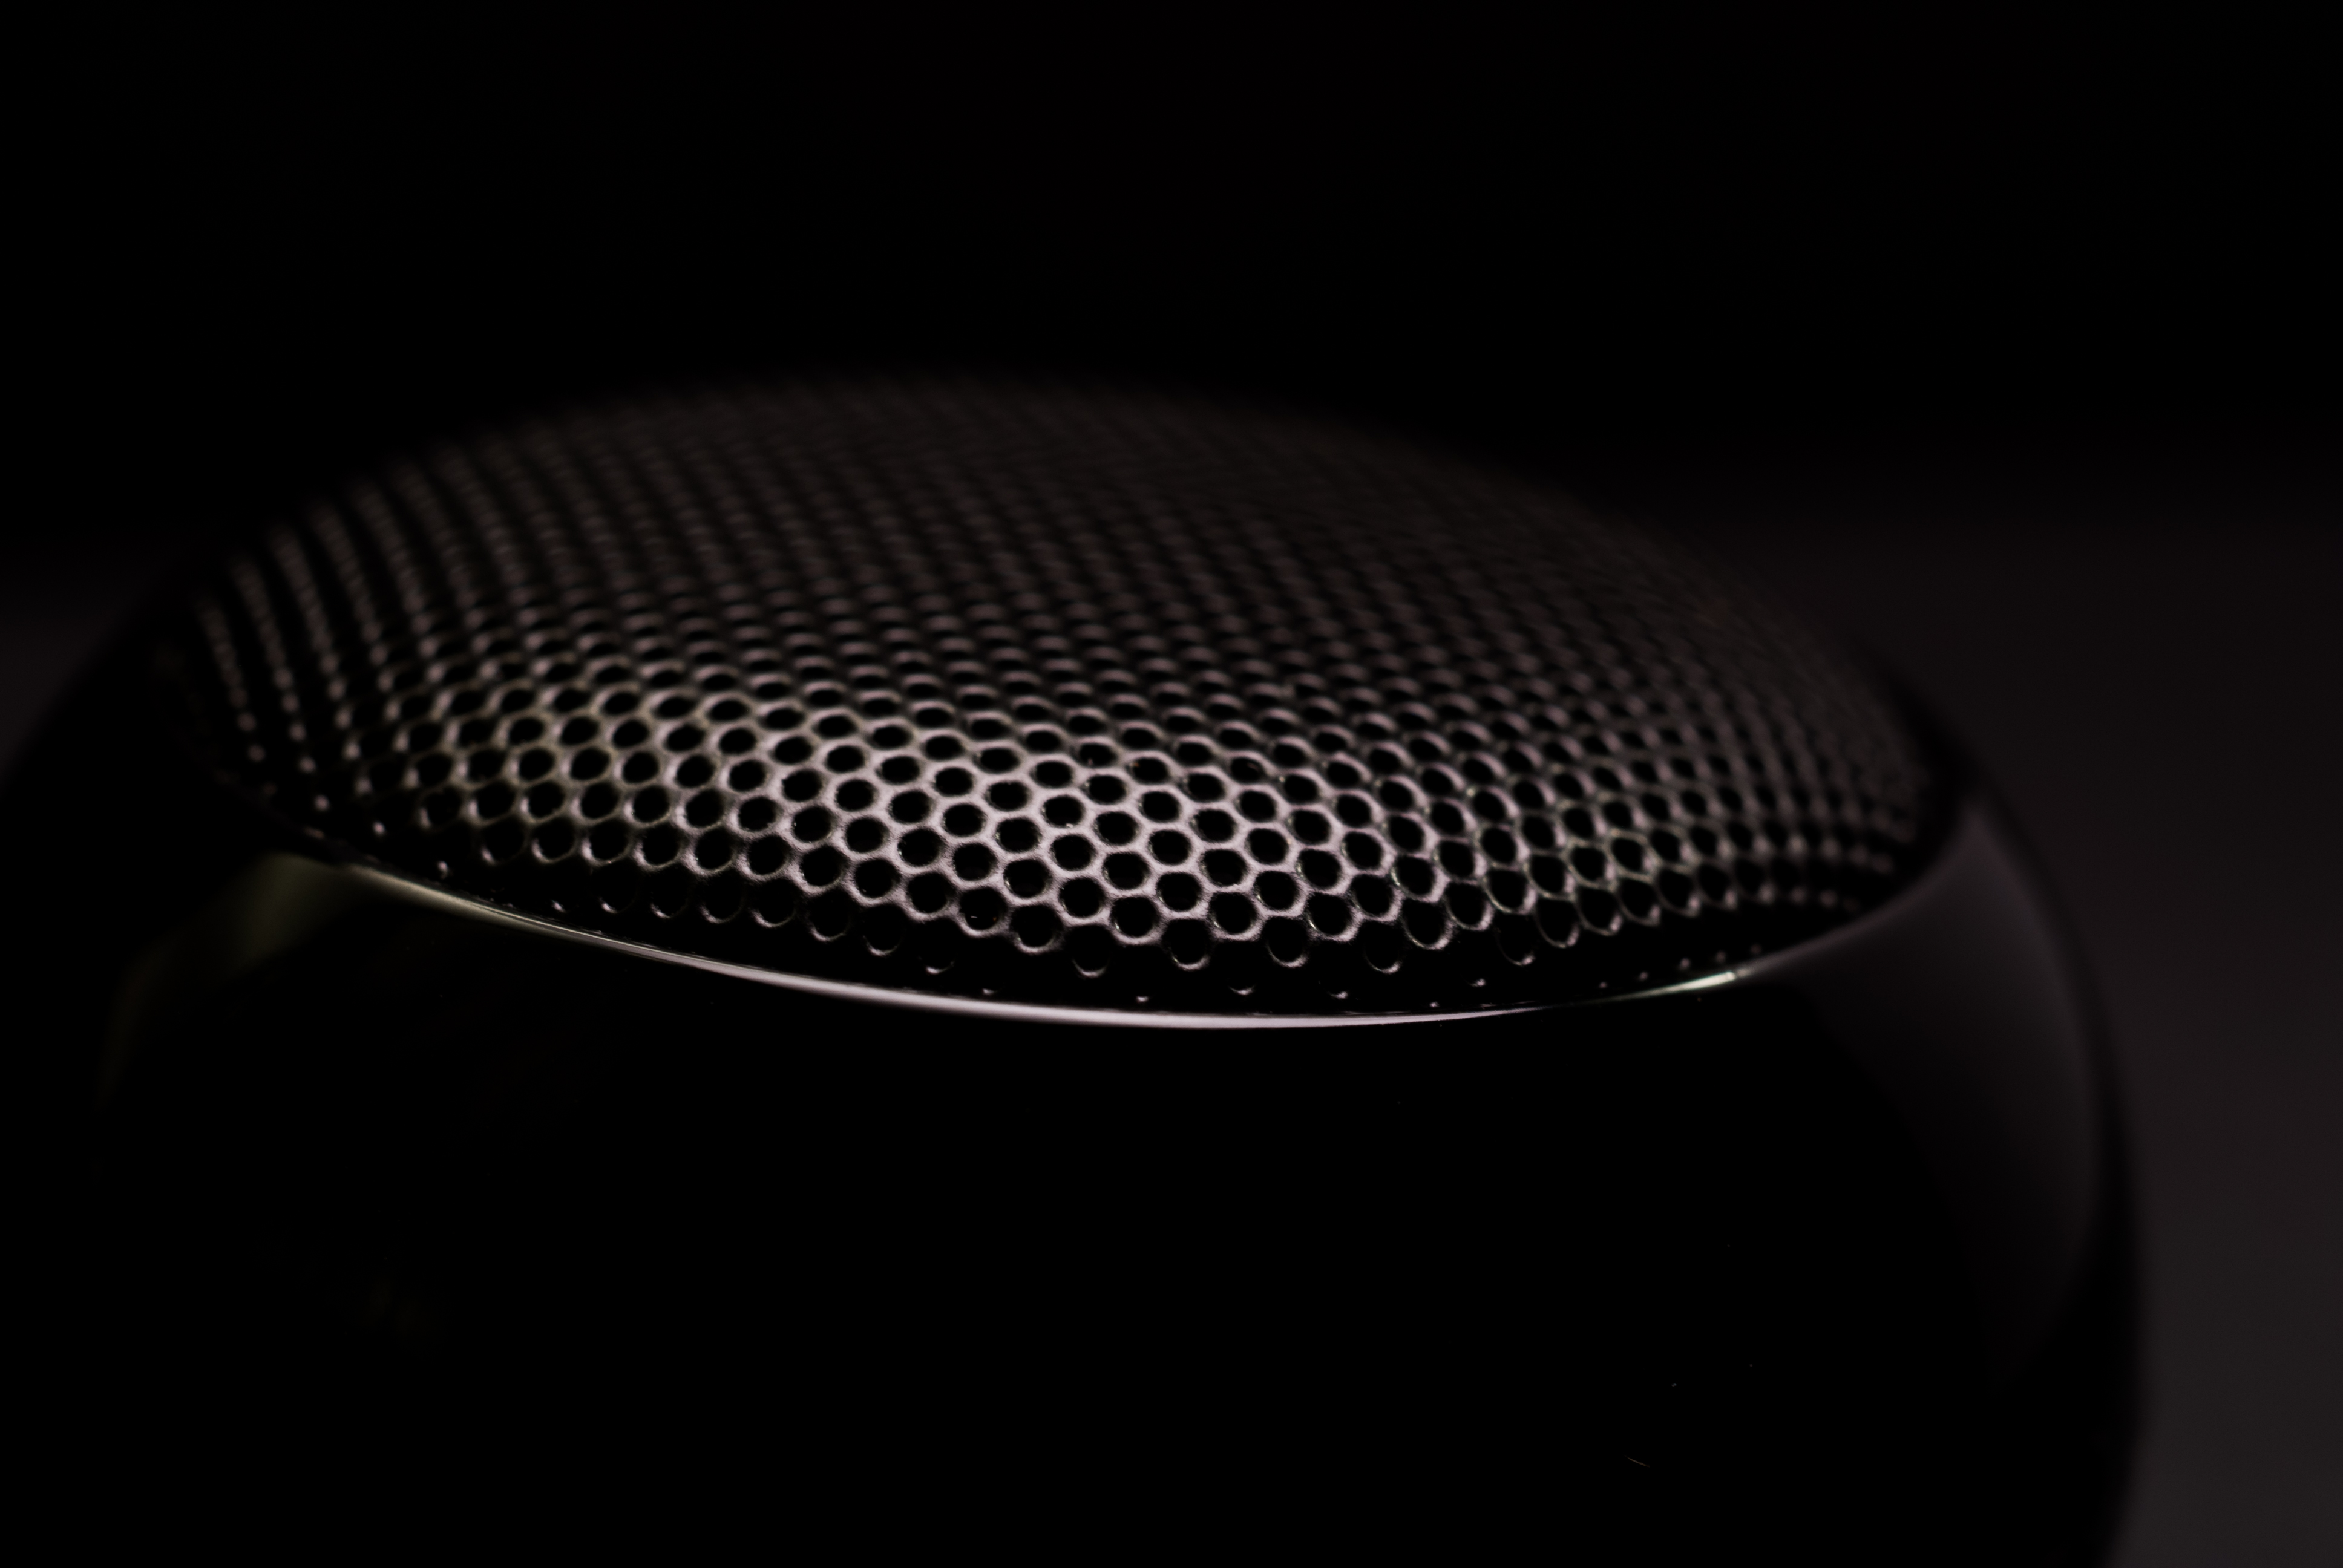
wheel, dark, speaker, black, monochrome, material, tire, automotive exterior, automotive tire